Olympic medal

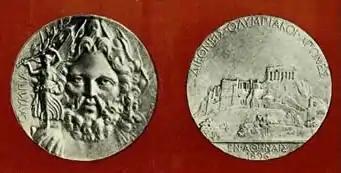
A silver medal awarded to the winner of an event at the first modern Olympic Games in 1896.

An Olympic medal is awarded to successful competitors at one of the Olympic Games. There are three classes of medal to be won: gold, silver, and bronze, awarded to first, second, and third place, respectively. The granting of awards is laid out in detail in the Olympic protocols.